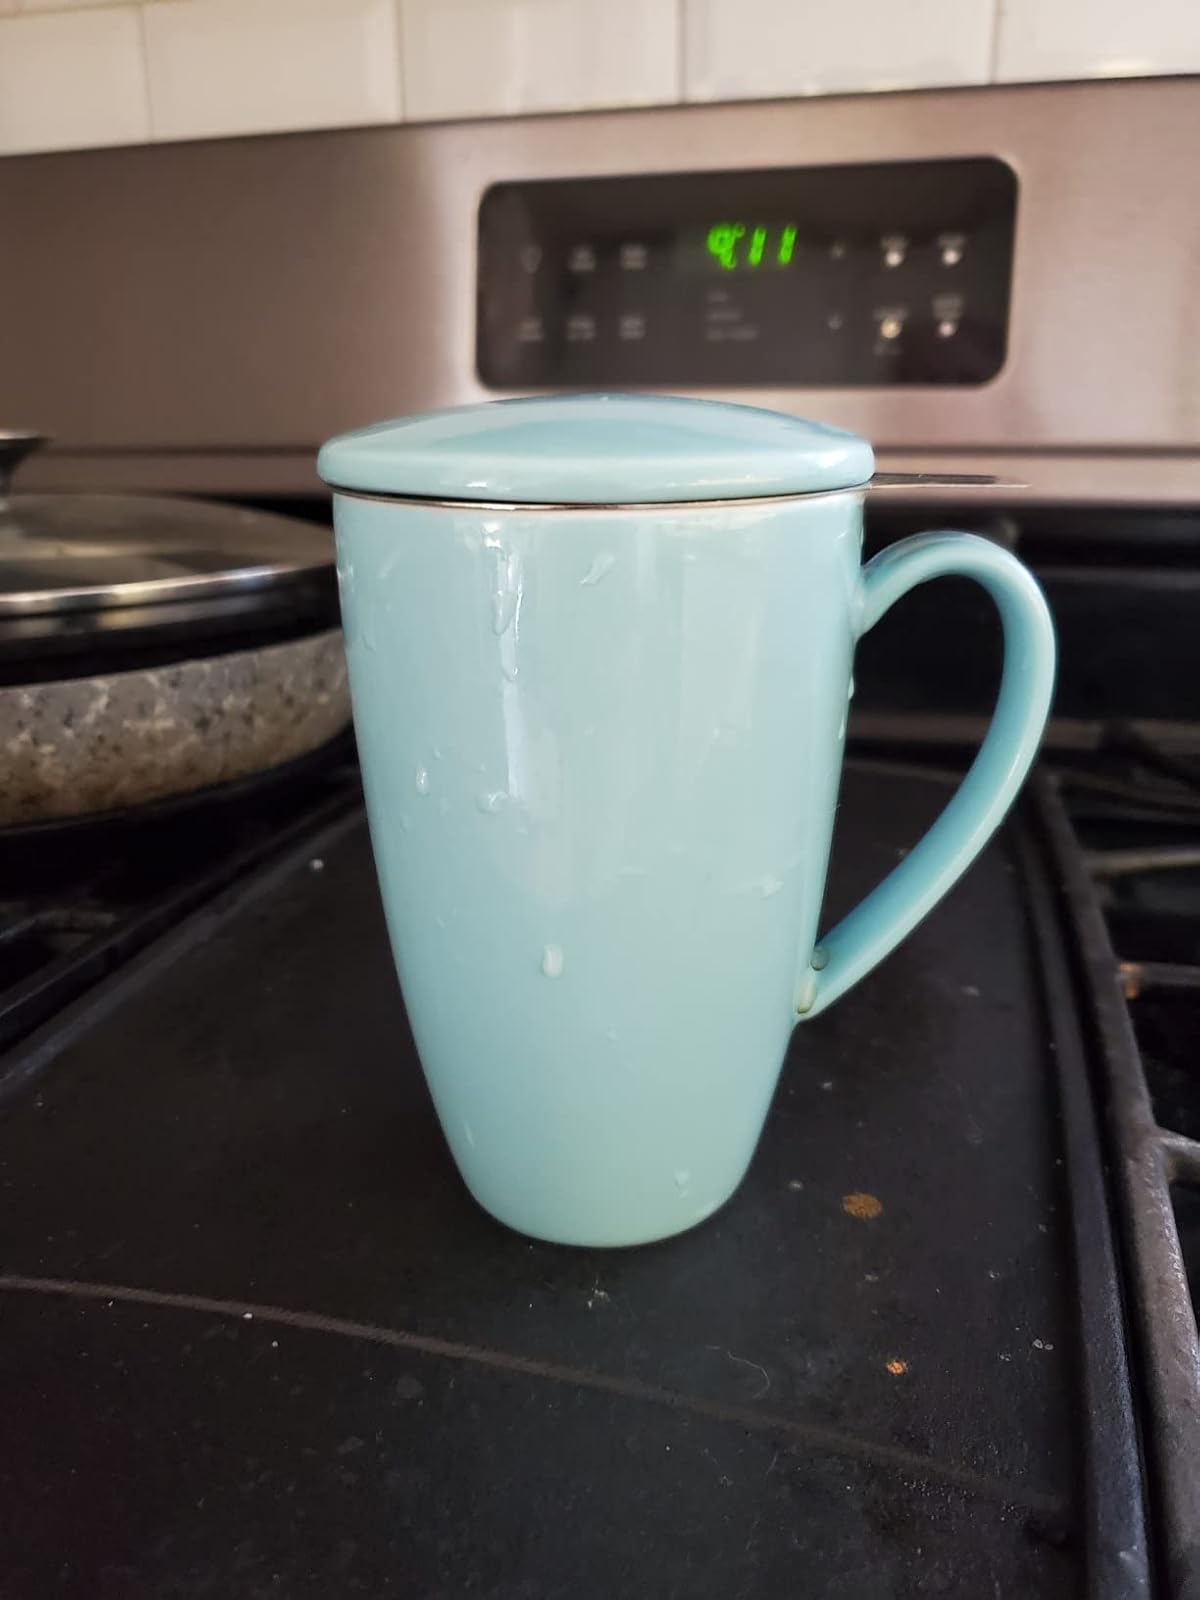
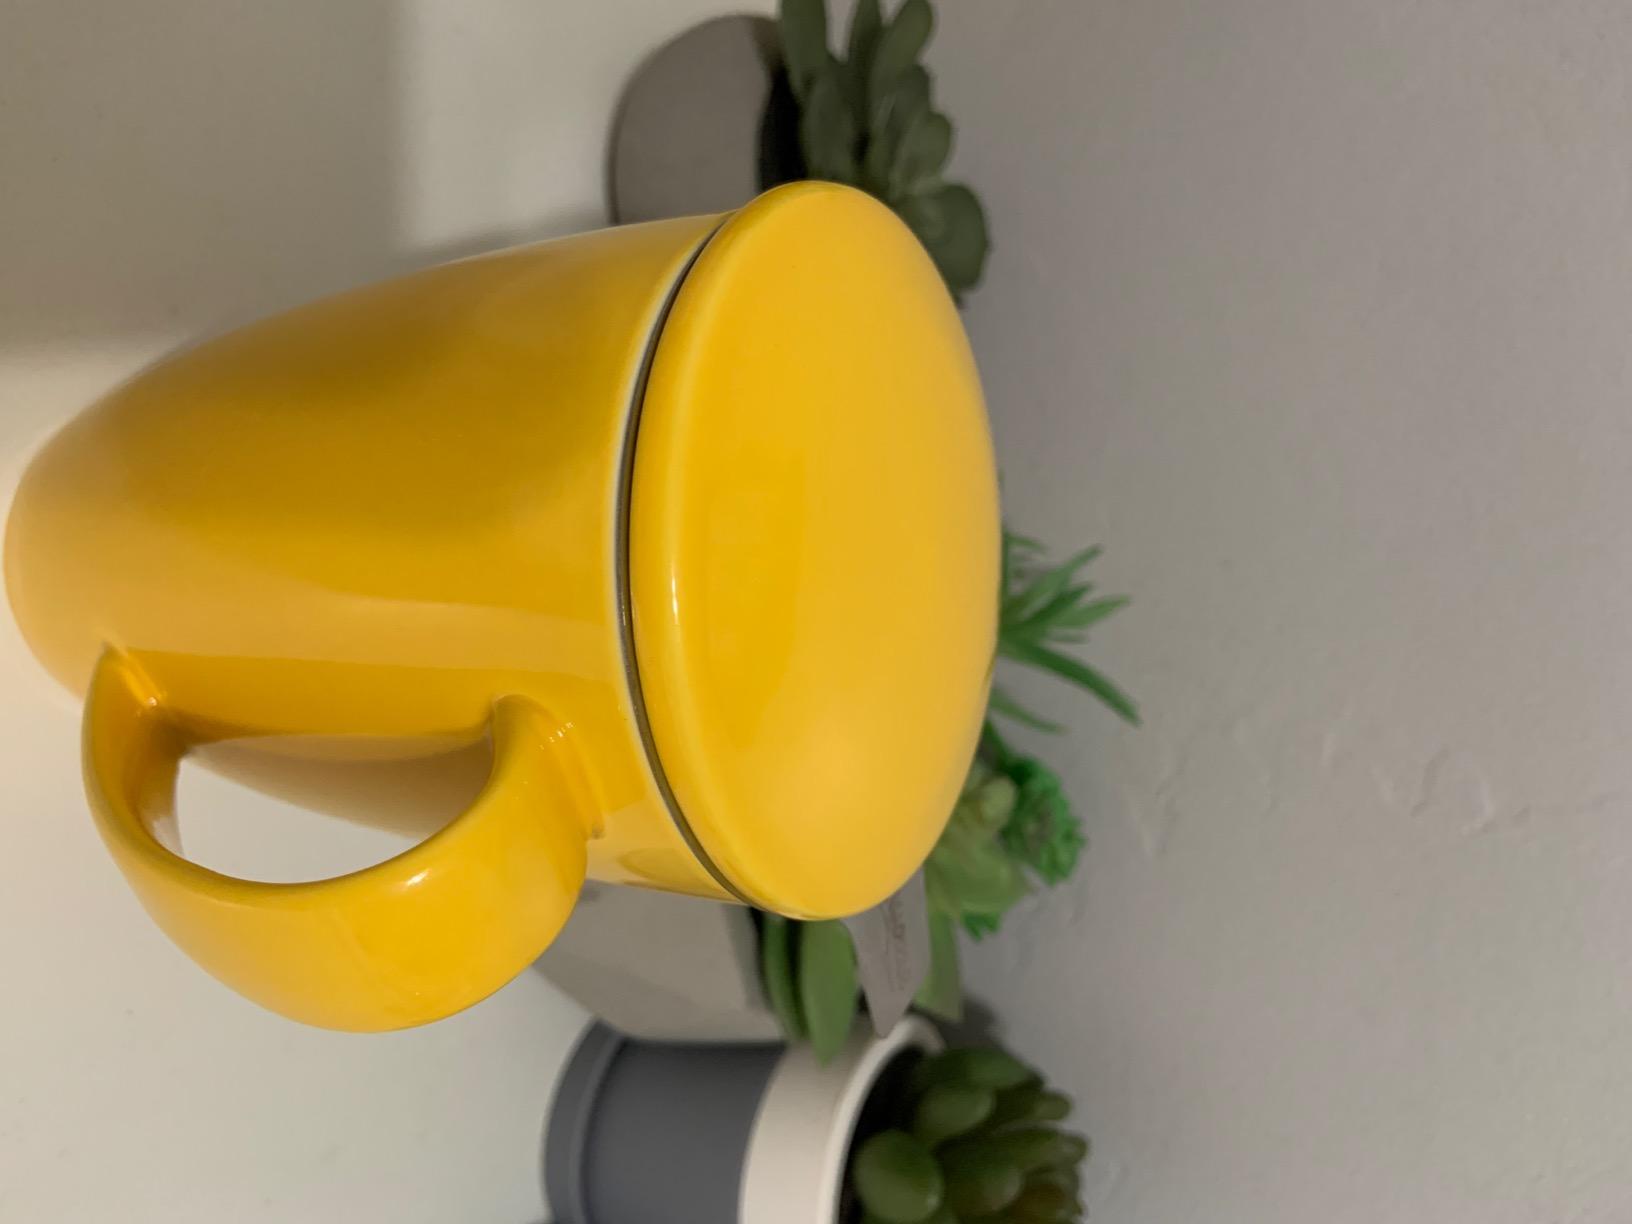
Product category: items_mug
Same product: no